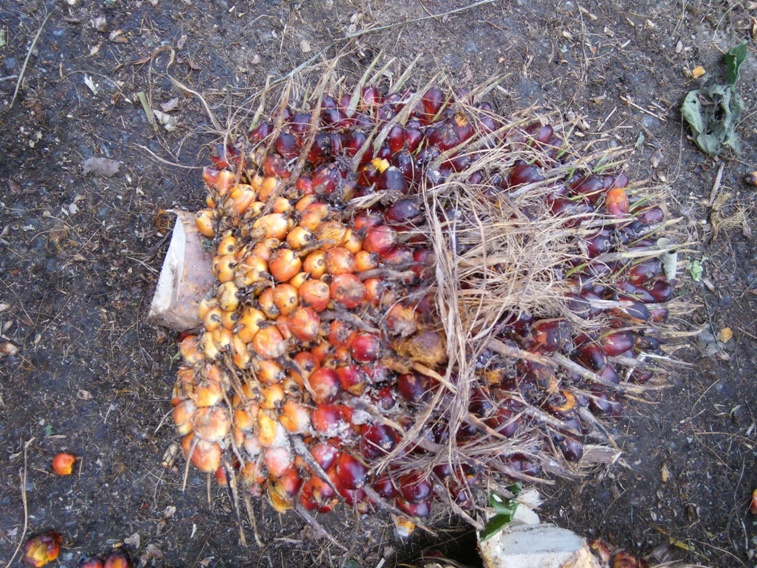
Ripeness: Ripe